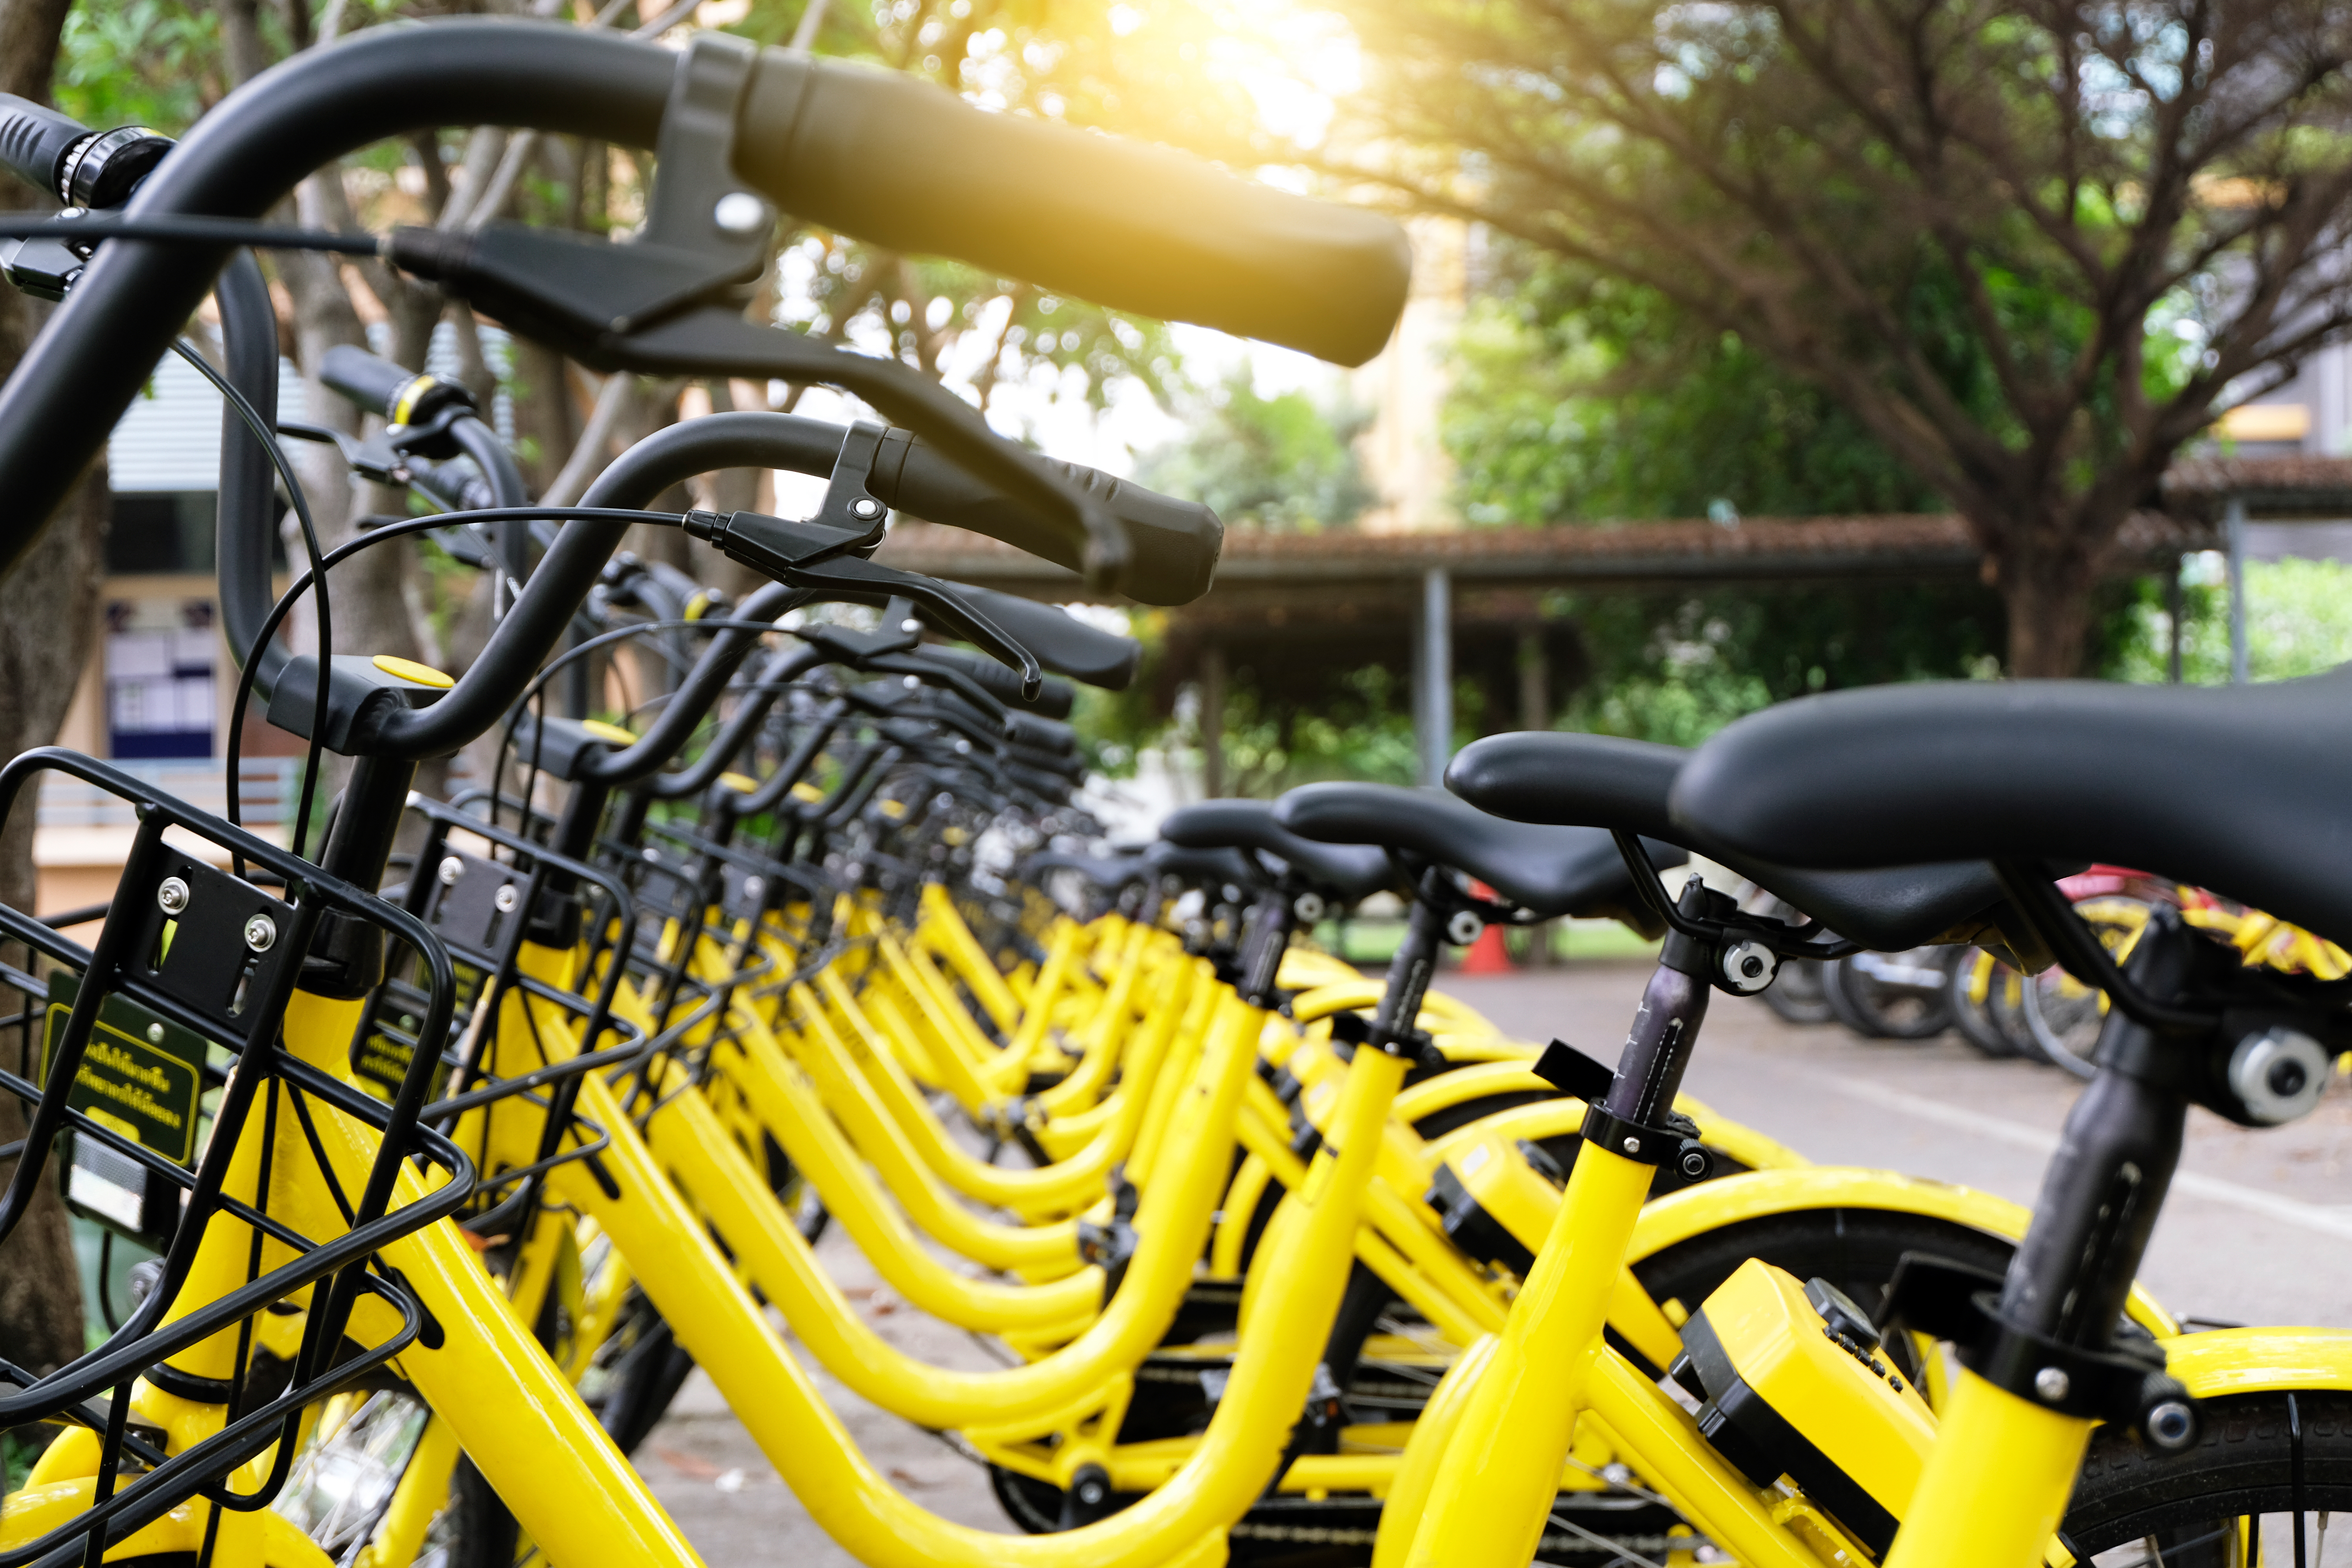
adventure, background, bicycle, bike, biker, biking, building, city, concept, conceptual, device, drive, ecological, ecology, environment, environmental, europe, european, fitness, german, germany, health, healthy, historical, lifestyle, locking, metal, old, outdoor, parked, pavement, pedal, pole, public, recreation, restyling, ride, road, secure, sidewalk, sport, station, street, tourism, town, transport, transportation, travel, urban, bicycle handlebar, bicycle part, yellow, bicycle saddle, vehicle, bicycle wheel, road bicycle, leisure, sports equipment, bicycle tire, bmx bike, bicycle drivetrain part, bicycle frame, bicycle chain